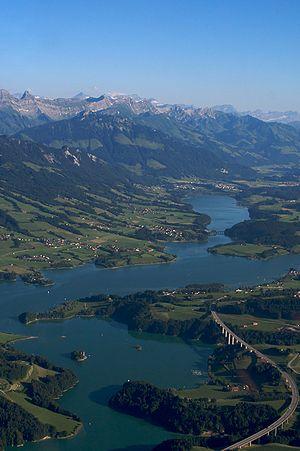
Les Préalpes fribourgeoises sont un ensemble montagneux faisant partie des Préalpes suisses.
Le lac de la Gruyère est un lac artificiel situé sur le cours de la Sarine, dans le canton de Fribourg, en Suisse.
L'autoroute A12 est une autoroute de Suisse qui relie Vevey à Berne en passant par Fribourg. D'une longueur de 78 km, elle a été ouverte à la circulation entre 1971 et 1981. Elle est connectée à l'autoroute A9 à l'échangeur La Veyre et à l'autoroute A1 à l'échangeur Weyermannshaus. L'autoroute A12 fait partie de la route européenne 27.